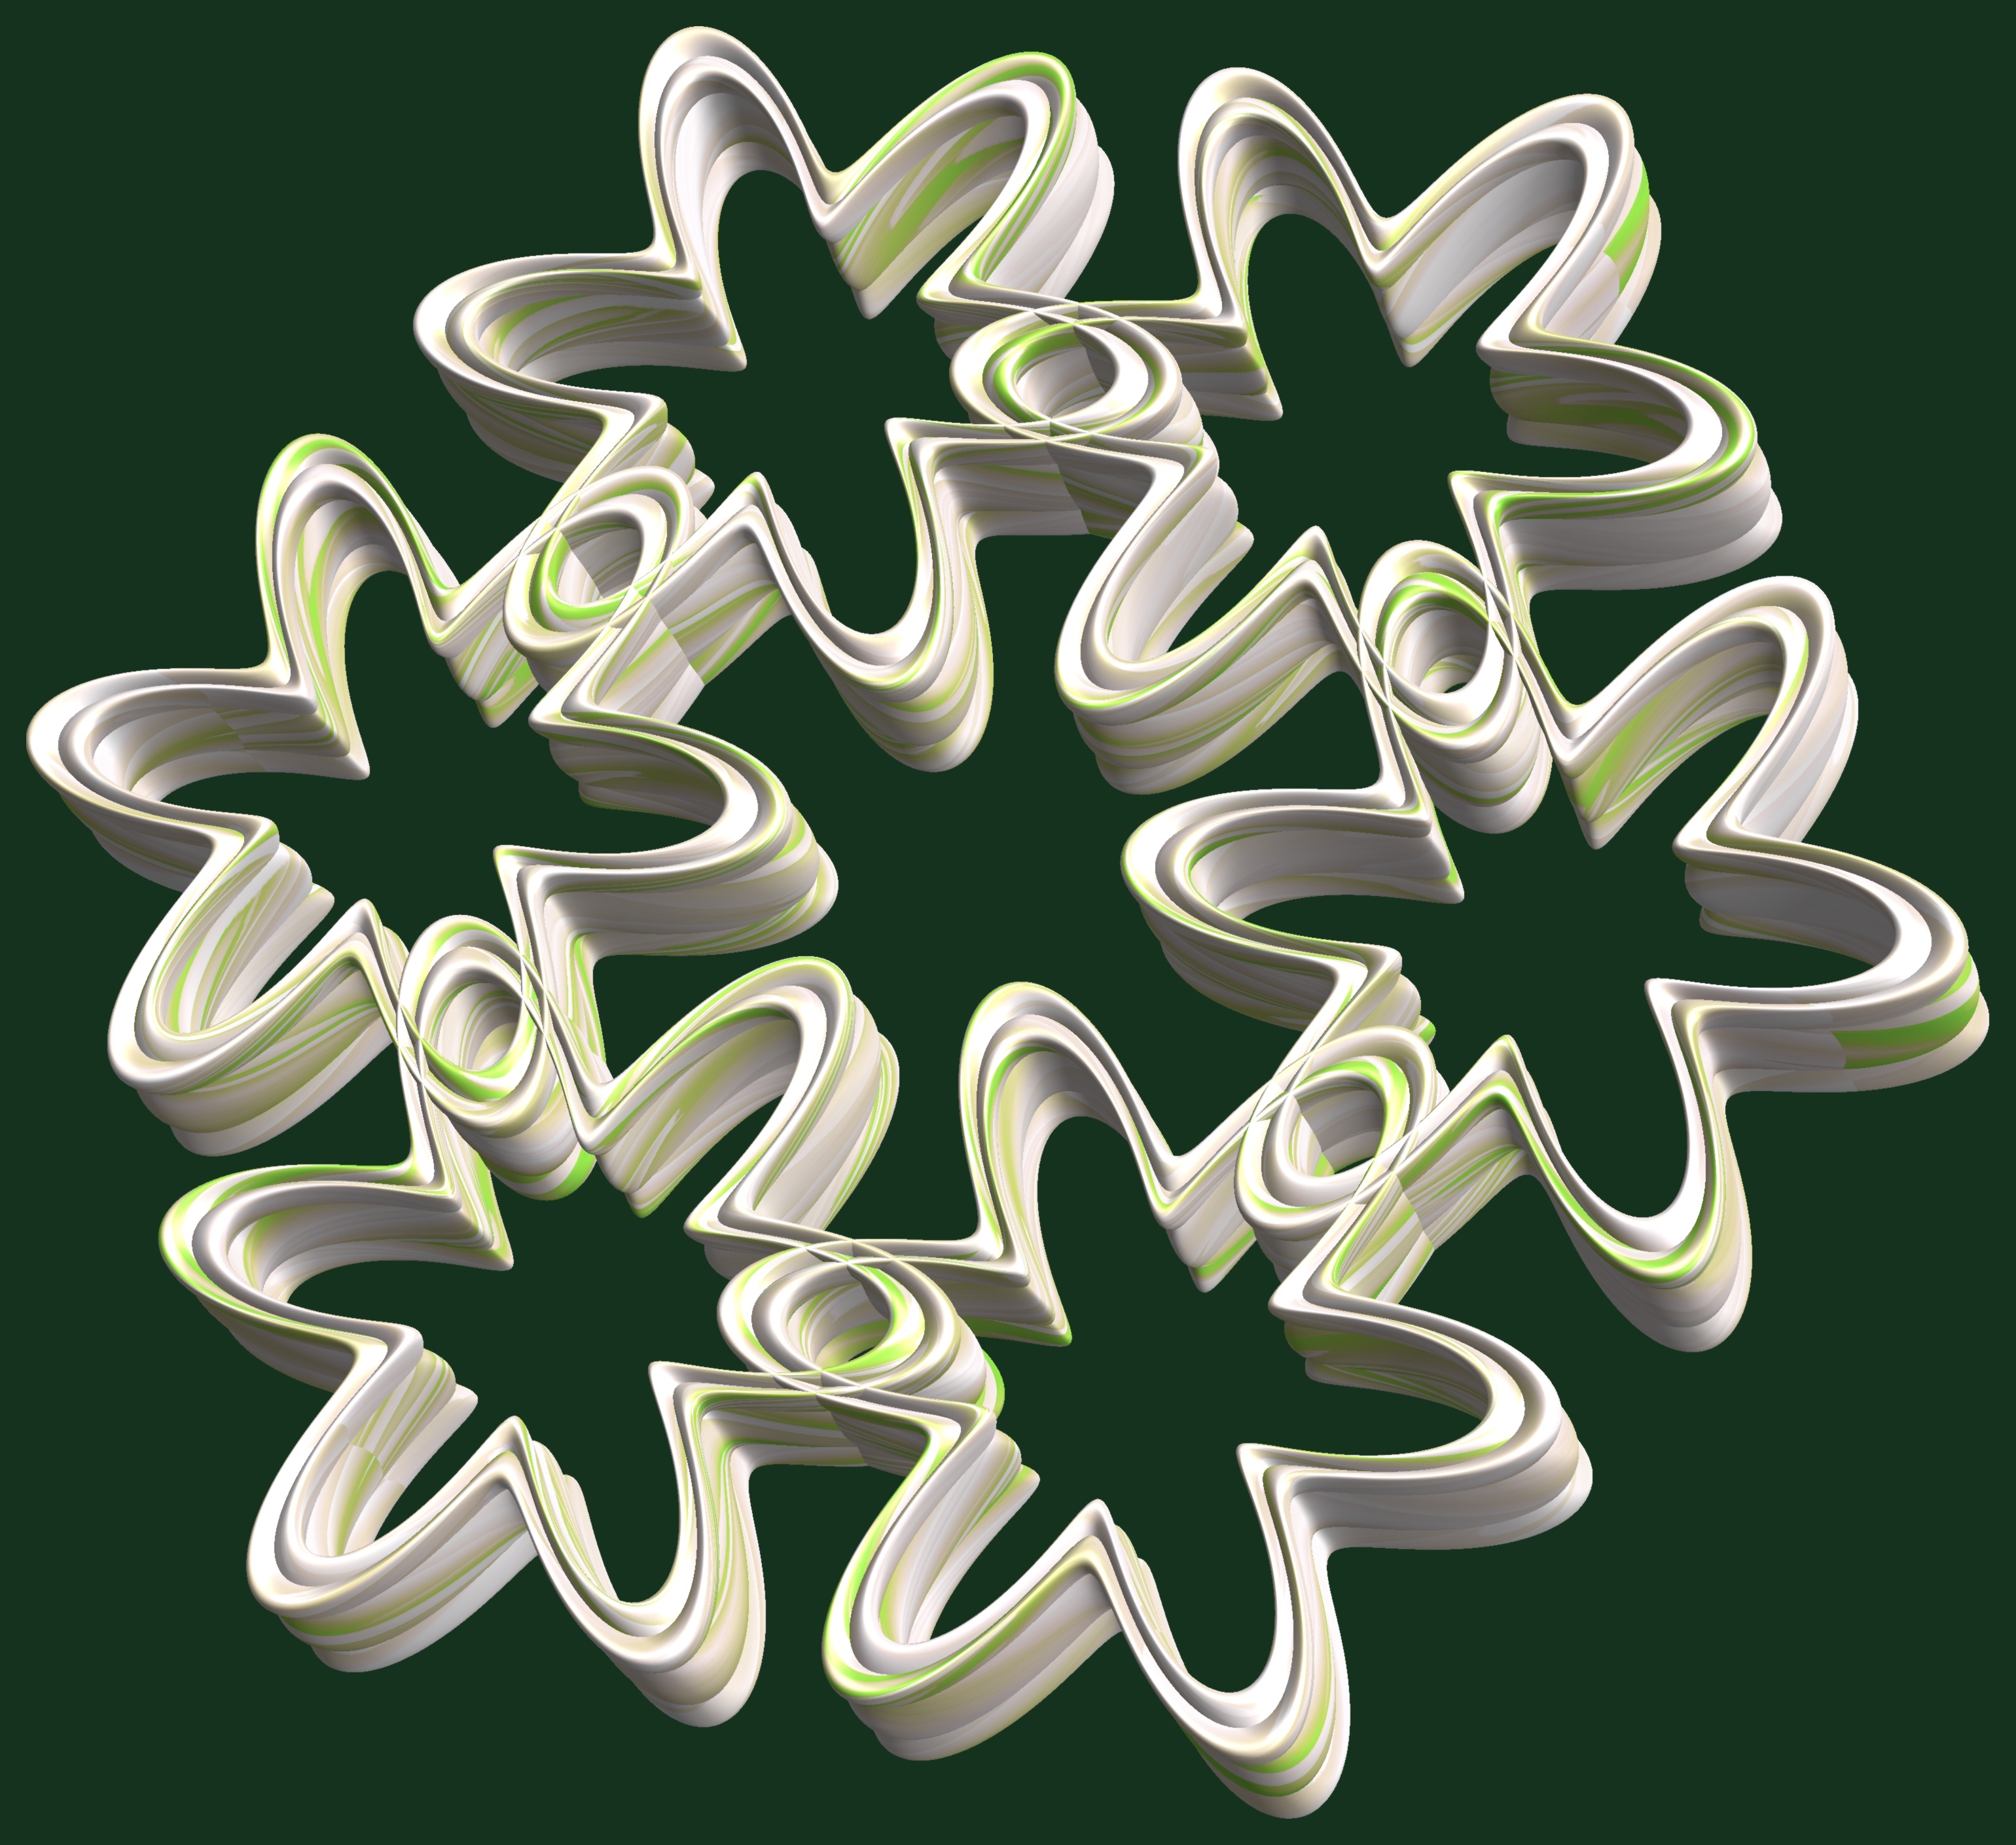
structure, texture, leaf, pattern, green, symbol, cross, circle, jewellery, font, design, symmetry, 3d, graphic, torus, mathematica, cg, parametricplot3d, code, program, algorithm, abstruct, mapping